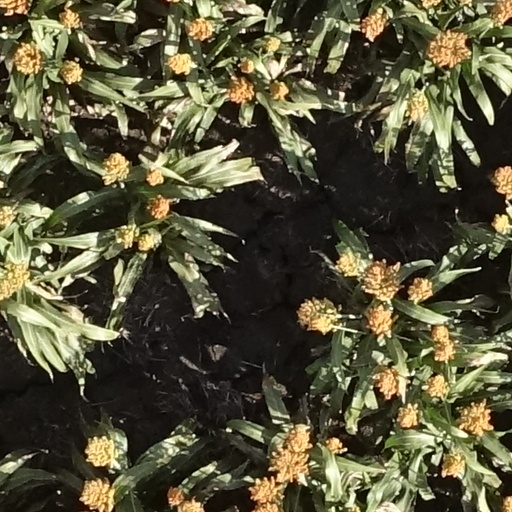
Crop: sorghum